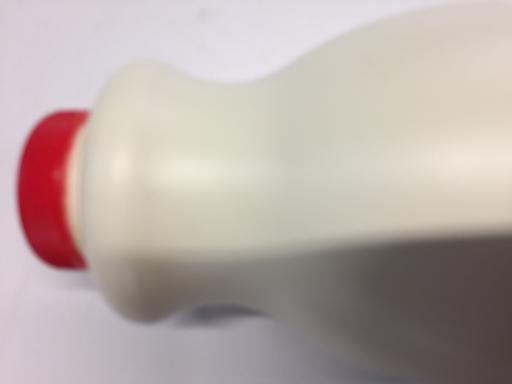
Waste category: plastic